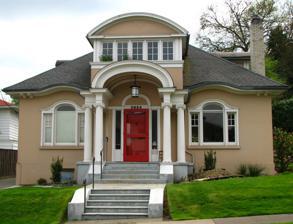
Building: Dr. Leo Ricen House
Country: United States of America
Year built: 1921
Historic building in Portland, Oregon, U.S. United States historic place Dr. Leo Ricen House U.S. National Register of Historic Places Show map of Oregon Show map of the United States Location 2624 NW Overton St, Portland, Oregon Coordinates 45°31′55″N 122°42′15″W / 45.53194°N 122.70417°W / 45.53194; -122.70417 Built 1921 Architect Willard F. Tobey Architectural style Bungalow/Craftsman NRHP reference No. 92000086 Added to NRHP March 9, 1992 The Dr. Leo Ricen House is a house located in northwest Portland , Oregon listed on the National Register of Historic Places . See also National Register of Historic Places listings in Northwest Portland, Oregon References